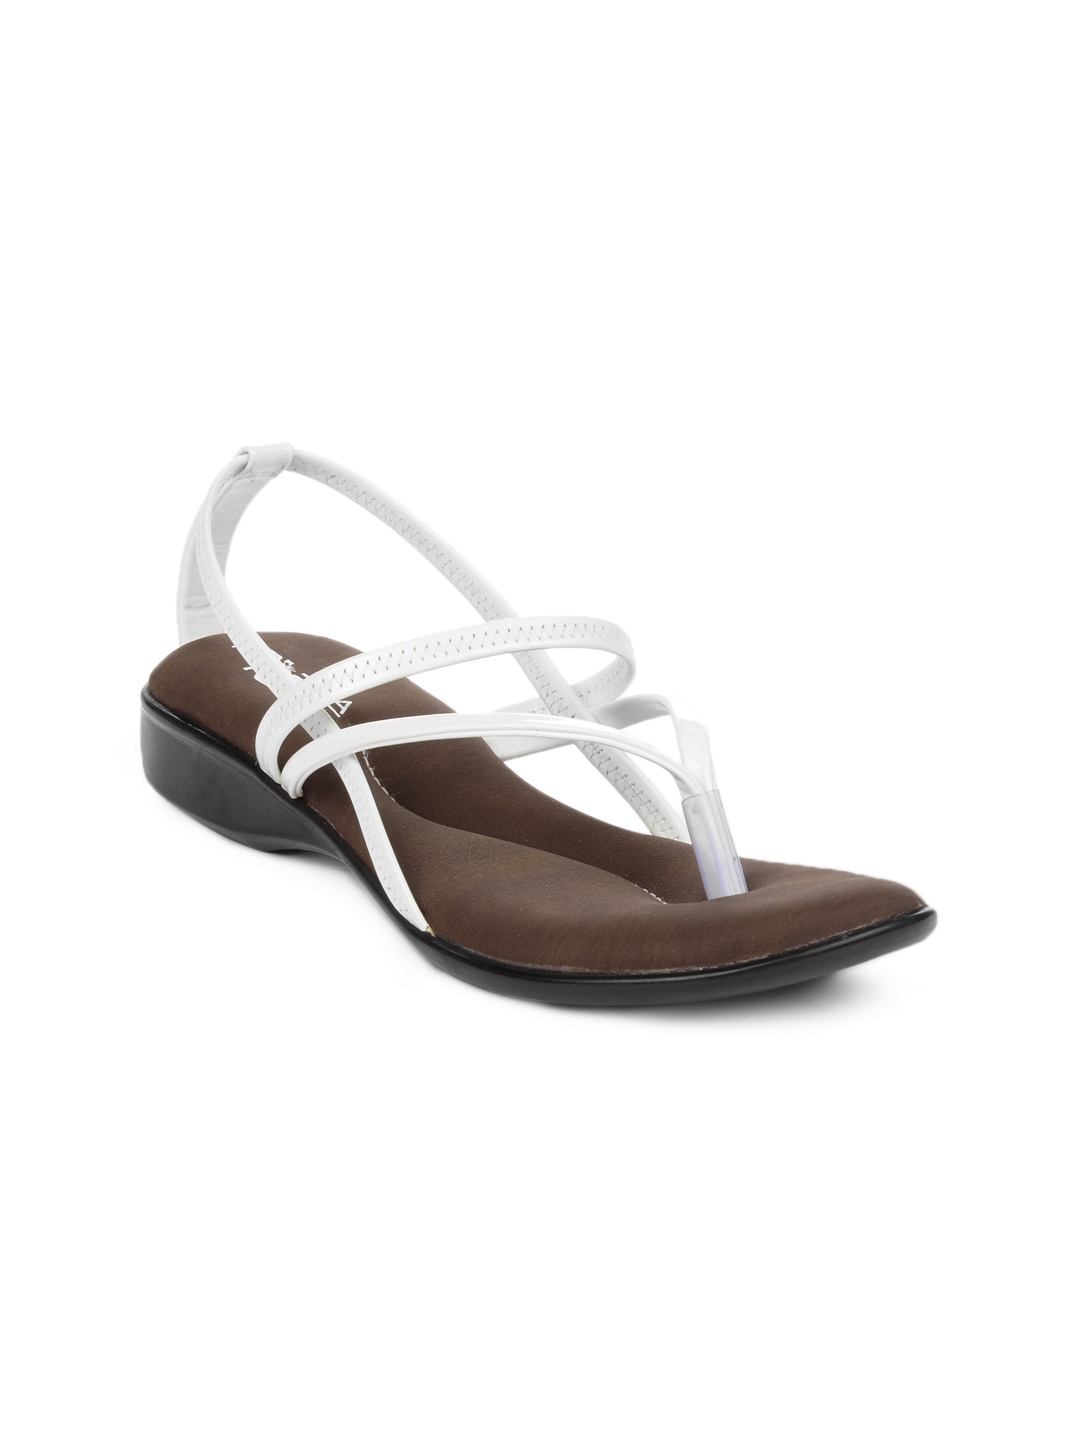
Portia Women White Flats
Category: Footwear / Shoes / Flats
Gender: Women
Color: Brown
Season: Winter 2012
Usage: Casual